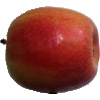
Label: apple_pink_lady